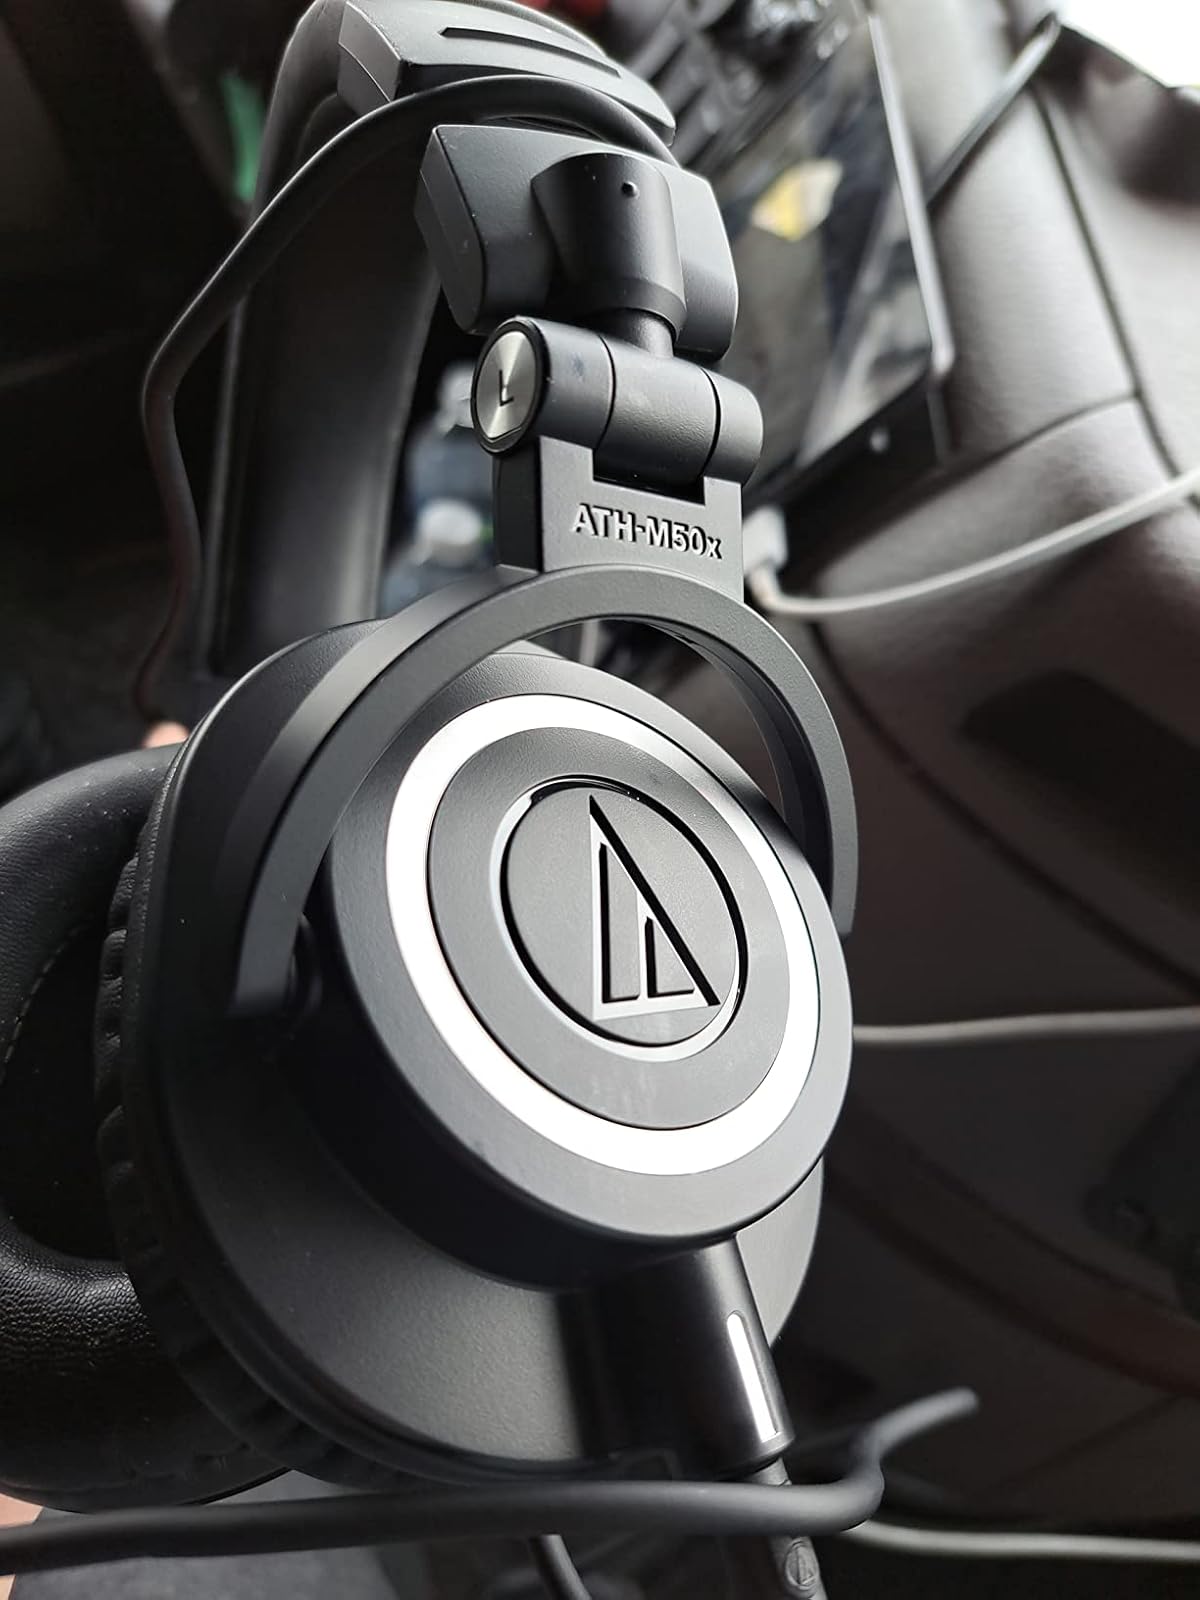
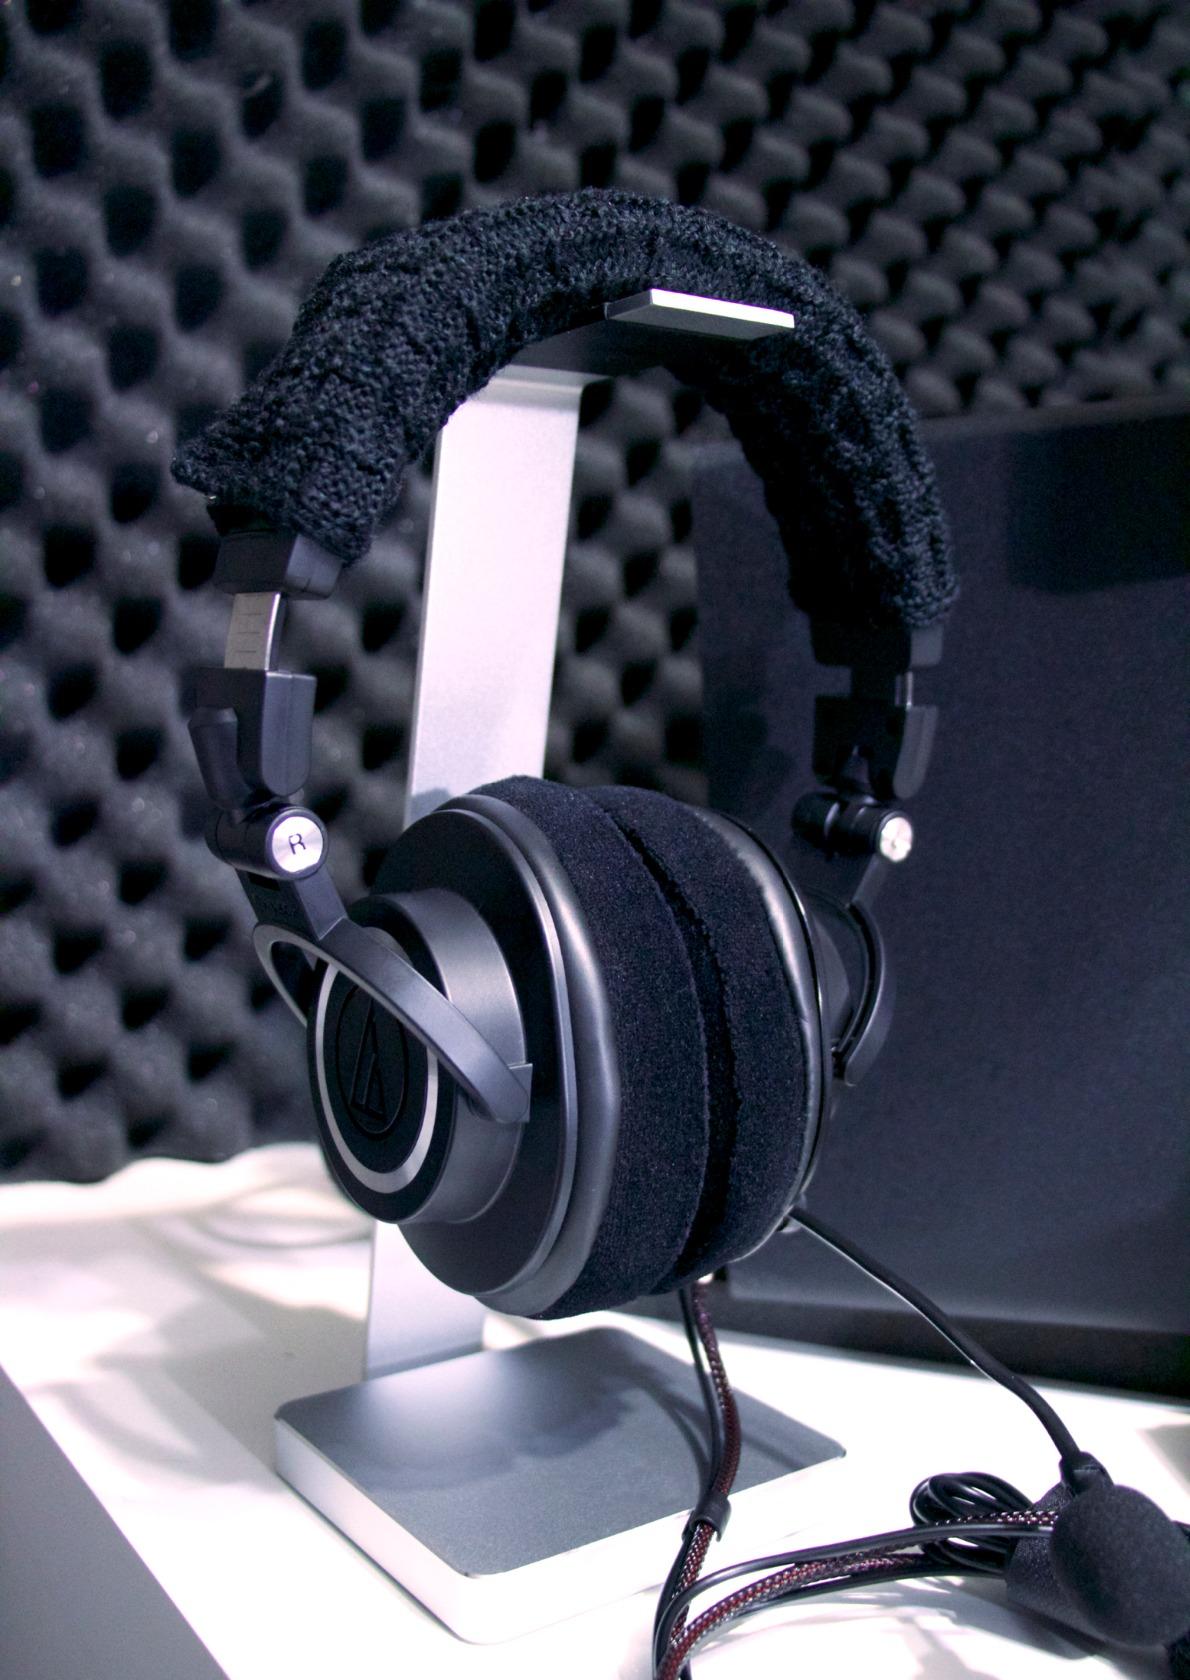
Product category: headphones
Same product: yes